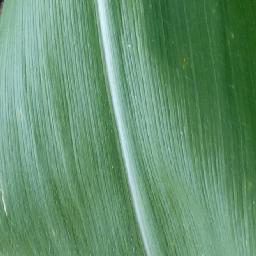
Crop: corn
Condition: (maize)_healthy